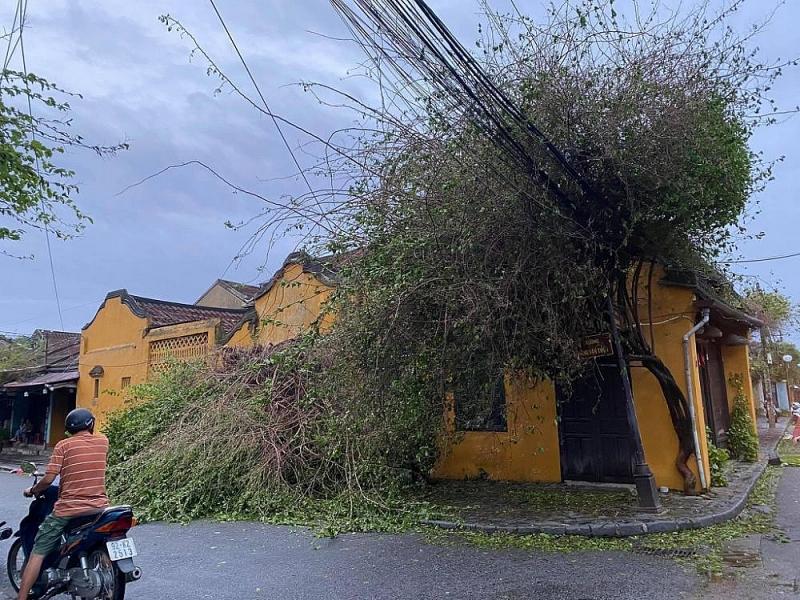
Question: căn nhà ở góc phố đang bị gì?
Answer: đang bị một cái cây bao phủ đè lên